Sydney Gay and Lesbian Mardi Gras

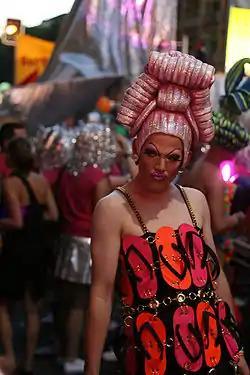

In 1980, after the third successful Mardi Gras parade, at community consultations, decisions were made to move the parade to the summer. In 1981, the parade was shifted to February, with the name changed to the "Sydney Gay Mardi Gras". An increasingly large number of people not only participated in the now summertime event, but a crowd of 5,000 came to watch it. 1981's event saw a split develop between lesbian and gays over the inclusion of floats representing businesses. For most of the decade many lesbians excluded themselves from the event. A large post-parade party was held in 1982, which 4,000 people attended. This would continue to become an integral part of the Sydney Gay & Lesbian Mardi Gras. 1983 saw 44 floats participate with 20,000 onlookers. Footage of the 1984 event appeared in the music video for the Cold Chisel song ""Saturday Night"". In 1987, an estimated 100,000 people came to watch the parade. The mid-1980s saw considerable pressure placed to the Mardi Gras Committee following media controversy regarding AIDS. Despite calls for the parade and the party to be banned, the 1985 parade went ahead with the theme "Fighting for Our Lives". In 1988 the parade was renamed the "Sydney Gay and Lesbian Mardi Gras" at an Extraordinary General Meeting.